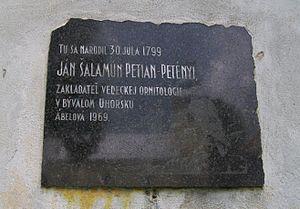
Salamon János Petényi est un zoologiste hongrois fondateur de l'ornithologie et de la paléontologie hongroises.